Artur Ekert

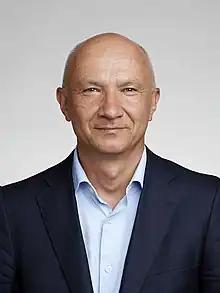
Ekert in 2016

Artur Konrad Ekert (born 19 September 1961) is a British-Polish professor of quantum physics at the Mathematical Institute, University of Oxford, professorial fellow in quantum physics and cryptography at Merton College, Oxford, Lee Kong Chian Centennial Professor at the National University of Singapore and the founding director of the Centre for Quantum Technologies (CQT). His research interests extend over most aspects of information processing in quantum-mechanical systems, with a focus on quantum communication and quantum computation. He is best known as one of the pioneers of quantum cryptography.